Thomas Gowland

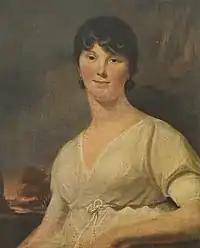
His wife Sarah Phillips Mallet

He was born in London, England, the son of Thomas Gowland and Emma Elizabeth Chamberlayne, a family originally from Durham. His grandparents were Edmund Chamberlayne and Elizabeth Atkyns, members of the English aristocracy. He was one of the most distinguished merchants of Buenos Aires and Montevideo, having an active part in the main mercantile activities of the British firms of the Río de la Plata. He maintained an excellent relationship with Buenos Aires society at the time, and also with Juan Manuel de Rosas, with whom he used to meet.